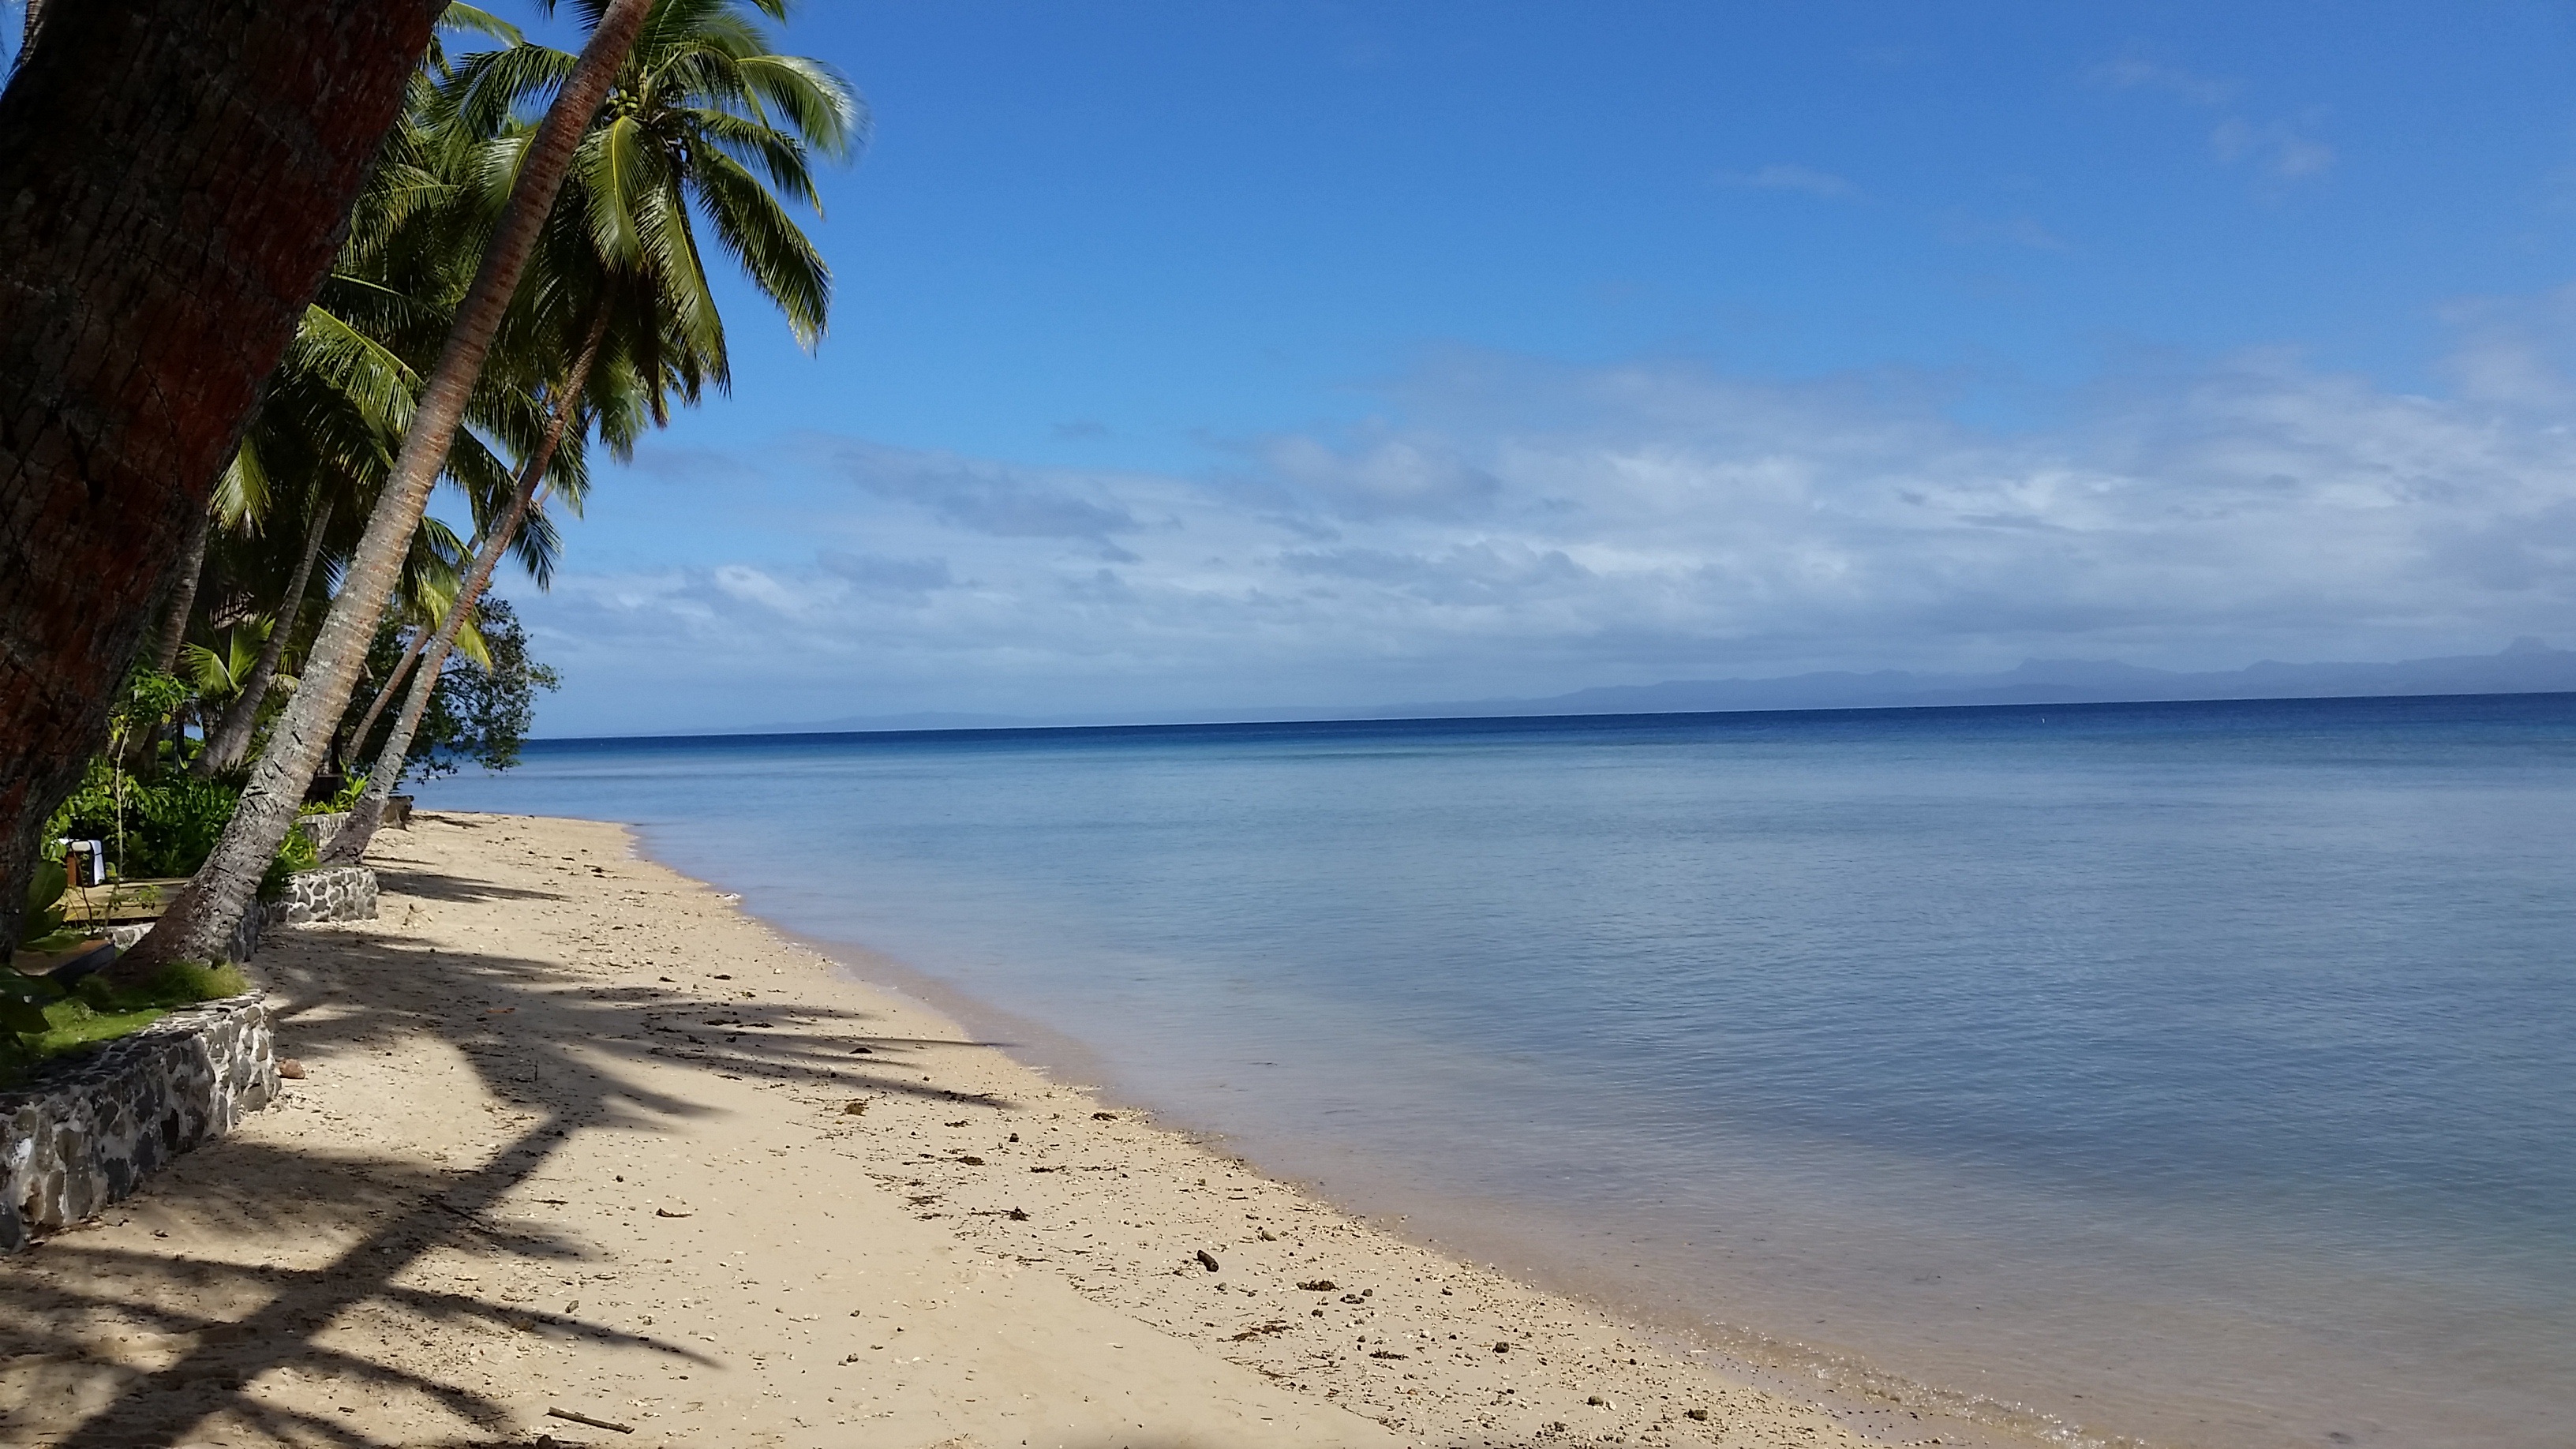
beach, sea, coast, sand, ocean, horizon, sunlight, shore, vacation, idyllic, tranquility, peaceful, bay, material, body of water, tropics, cape, fiji, arecales